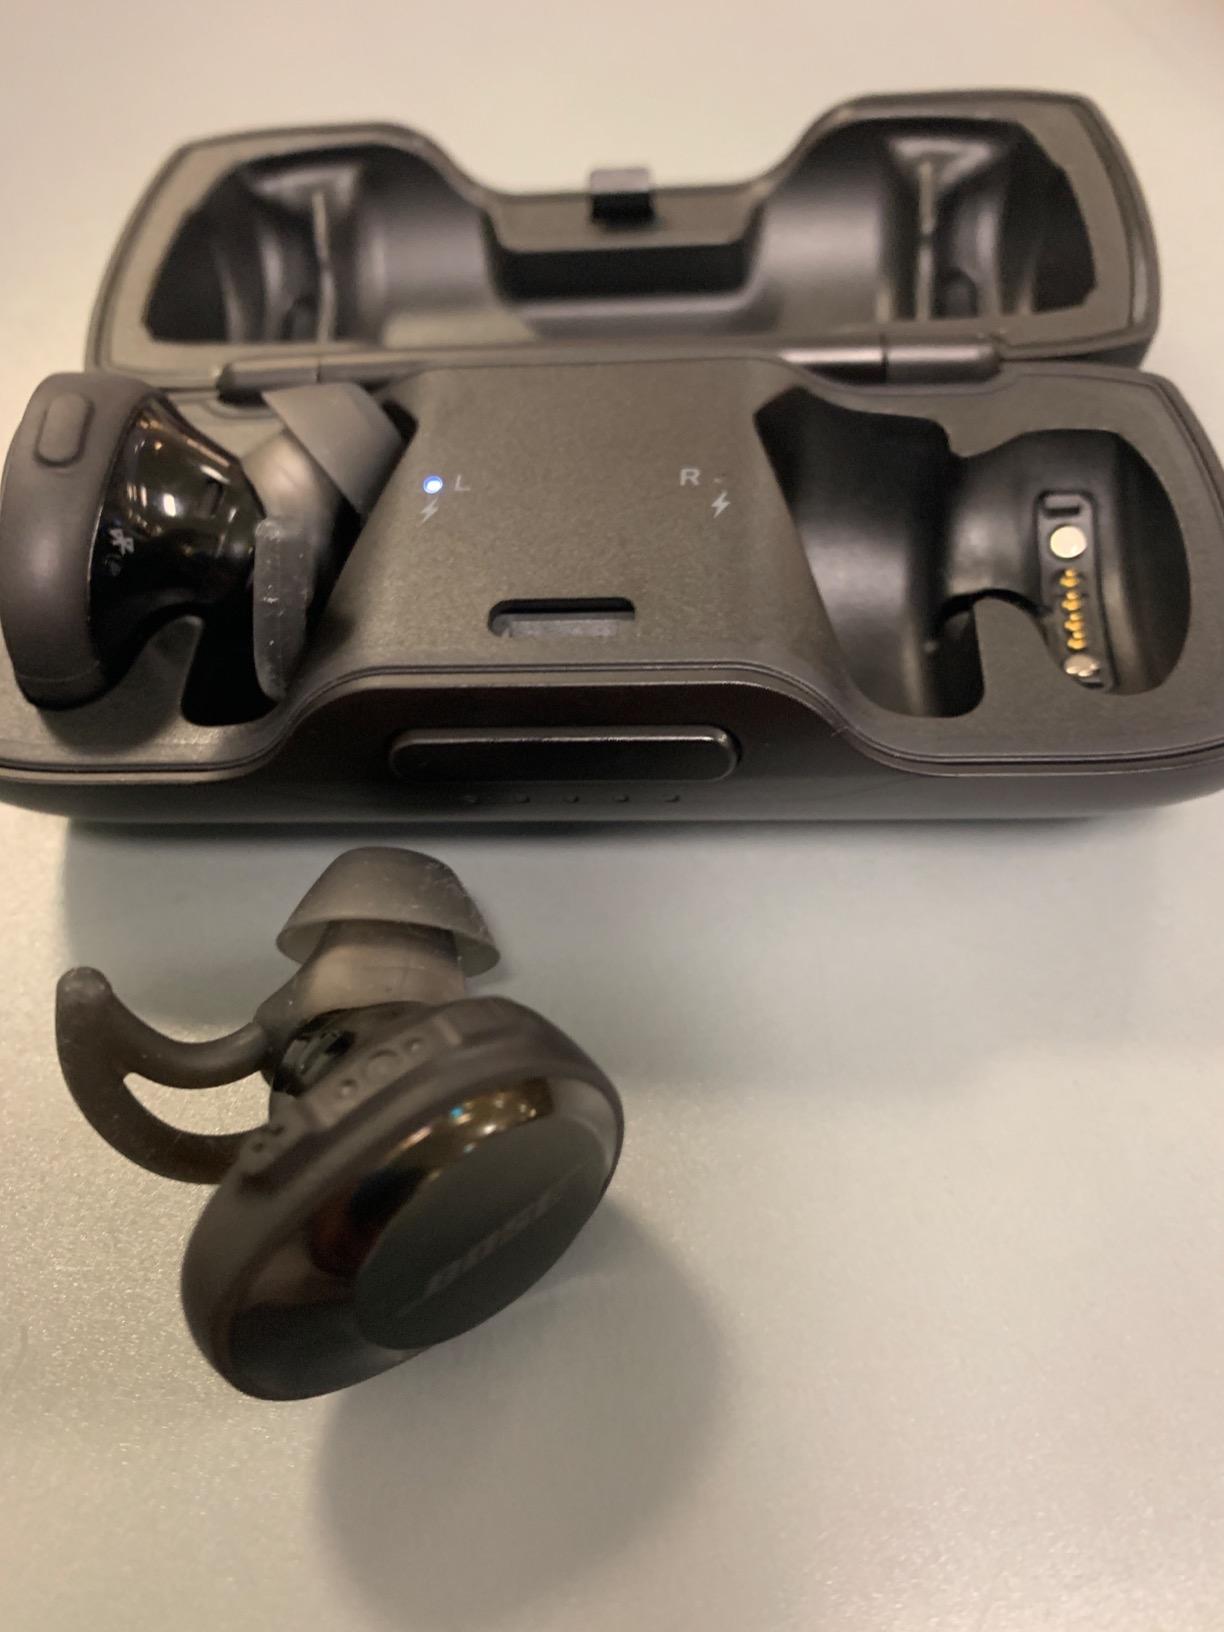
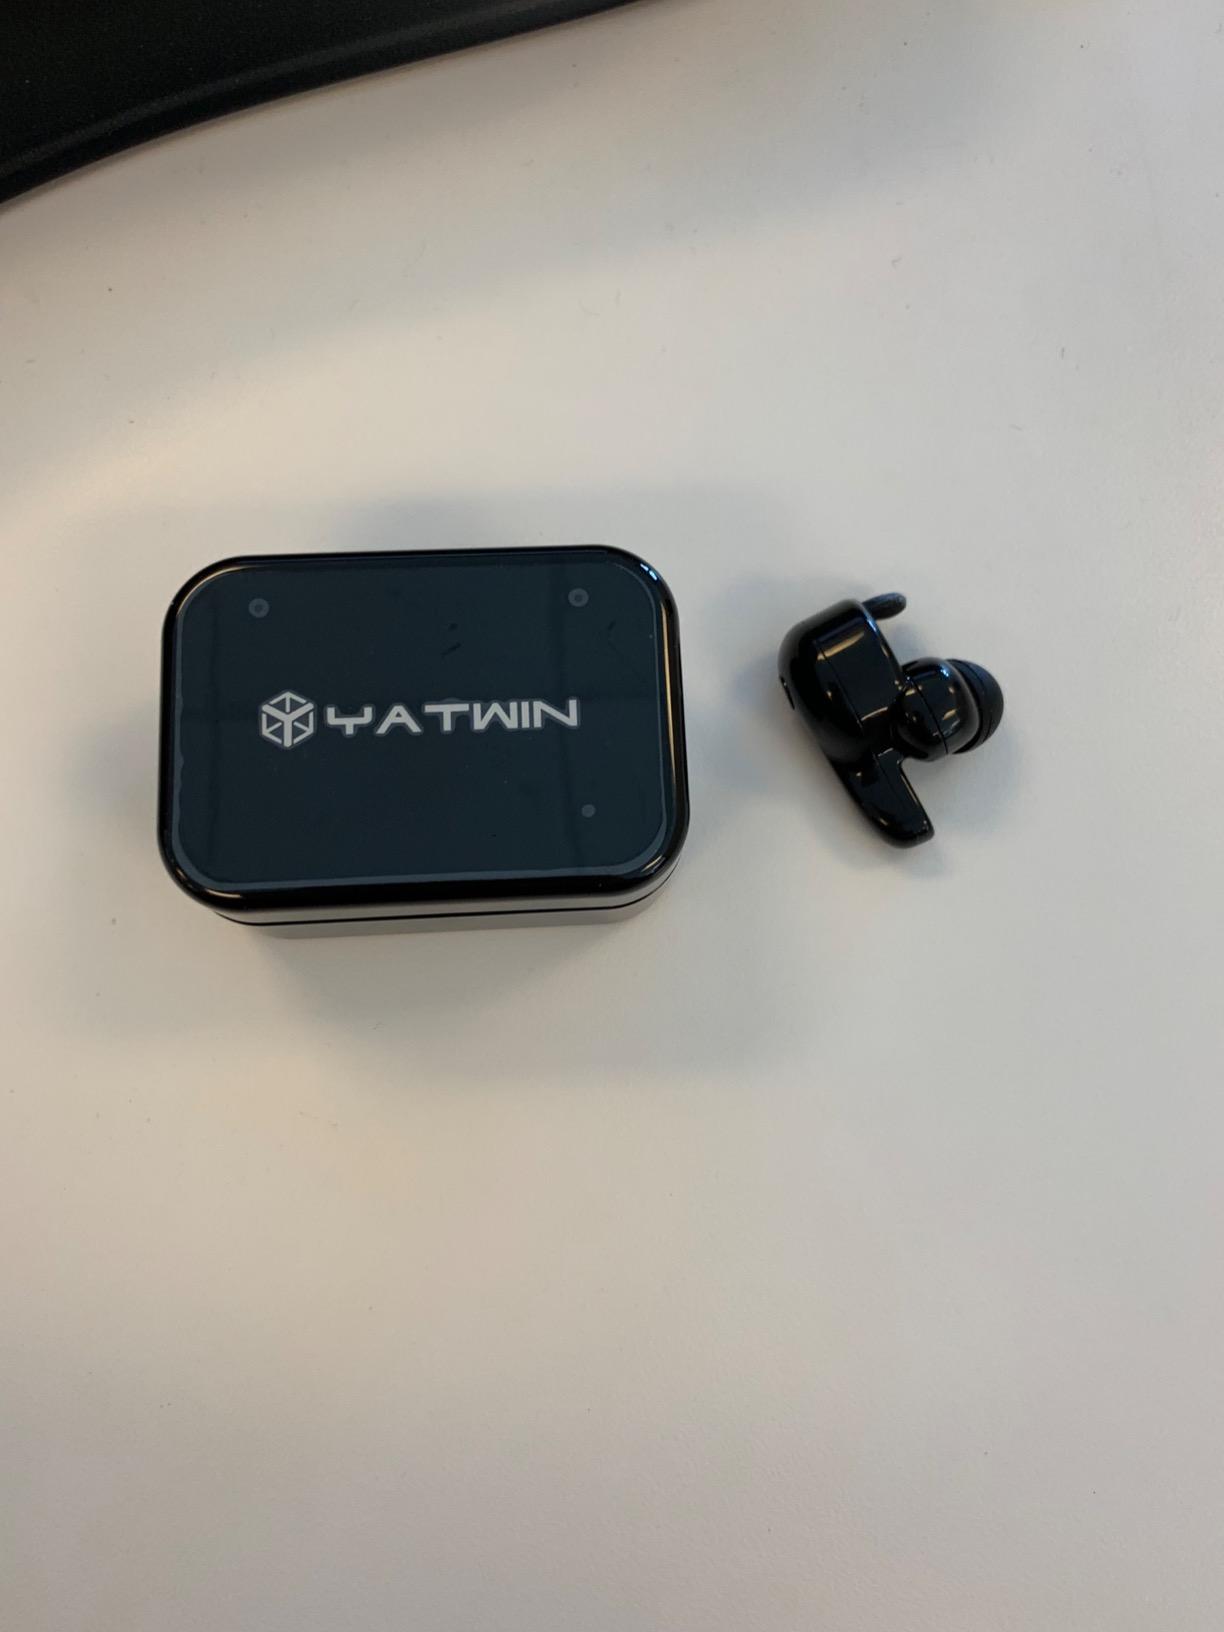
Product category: earbuds
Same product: no